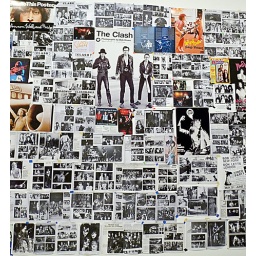
another katie shot from moma nyc... part of &amp;quot;a rock and roll teenager's bedroom wall&amp;quot; by bob gruen...